Hardstone carving

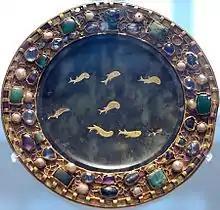
Dish of serpentine with inlaid gold fish, Roman, 1st century BCE or CE, with 9th-century mounts dated to the reign of Holy Roman Emperor Charles the Bald

Hardstone carving falls under the general category of glyptic art, which covers small carvings and sculpture in all categories of stone. The definition in this context of "hardstone" is unscientific and not very rigid, but excludes "soft" stones such as soapstone (steatite) and minerals such as alabaster, both widely used for carving, as well as typical stones for building and monumental sculpture, such as marble and other types of limestone, and sandstone. These are typically not capable of a fine finish in very small carvings, and would wear in prolonged use. In other contexts, such as architecture, "hard stone" and "soft stone" have different meanings, referring to actual measured hardness using the Mohs scale of mineral hardness and other measures. Some rocks used in architecture and monumental sculpture, such as granite, are at least as hard as the gemstones, and others such as malachite are relatively soft but counted as hardstones because of their rarity and fine colour.